Mexican Federal Highway 187D

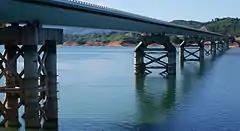
The Chiapas Bridge

Highway 187D begins at Highway 180 halfway between Las Choapas and Coatzacoalcos. In Veracruz, exits provide service to Las Choapas and Nuevo Sacrificio. after passing the first toll plaza at Las Choapas, the road briefly enters the state of Tabasco, where it has one exit, at Malpasito, and a toll plaza. Highway 187D then crosses into Chiapas, with interchanges at Mexico Federal Highway 187 and a road to Raudales Malpaso, and it traverses the Chiapas Bridge, which spans the Malpaso Dam.